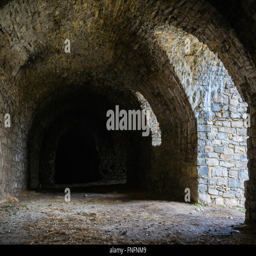
dungeon of a medieval castle in the west